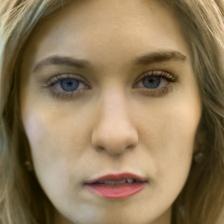
Label: faces